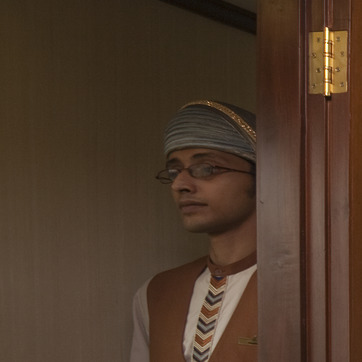
Material: skin